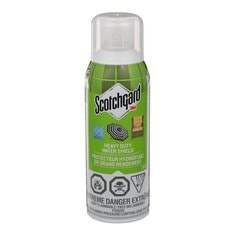
3M SG-O  ~  Scotchgard Heavy Duty Water Shield Sg-O 7100133999
Scotchgard Heavy Duty Water Shield 297g (10.5 oz) Be ready for any adventure, no matter the weather with Scotchgard Heavy Duty Water Shield Whether your kids' coats need an extra layer of defense, or your patio furniture needs some serious water repellency, Scotchgard Heavy Duty Water Shield defies the elements with an improved formulation that helps keep clothes and gear drier, longer So gear up, get out there and enjoy the great outdoors with Scotchgard Heavy Duty Water Shield. Brand 3M Origin Country USA
Brand: 3M
Category: Home & Garden > Household Supplies > Household Cleaning Supplies > Household Cleaning Products > Stainless Steel Cleaners & Polishes > Conditioning Cloths